Electricity price forecasting

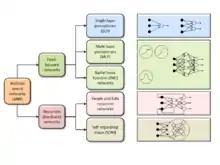
A taxonomy of the artificial neural network architectures that are most popular in EPF (see Weron, 2014). Input nodes are denoted by filled circles, output nodes by empty circles, and nodes in the hidden layer by empty circles with a dashed outline. The activation functions for RBF networks are radial basis functions, whereas multi-layer perceptrons (MLP) typically use piecewise linear or sigmoid activation functions (illustrated in circles).

"Computational intelligence" ("artificial intelligence-based, machine learning, non-parametric, non-linear statistical") techniques combine elements of learning, evolution and fuzziness to create approaches that are capable of adapting to complex dynamic systems, and may be regarded as "intelligent" in this sense. Artificial neural networks, including deep neural networks, explainable AI models and distributional neural networks, as well as fuzzy systems and support vector machines (SVM) are unquestionably the main classes of computational intelligence techniques in EPF. Their major strength is the ability to handle complexity and non-linearity. In general, computational intelligence methods are better at modeling these features of electricity prices than the statistical techniques (see above). At the same time, this flexibility is also their major weakness. The ability to adapt to nonlinear, spiky behavior does not necessarily lead to better point or probabilistic predictions, and a lot of effort is required to find the right hyper-parameters.